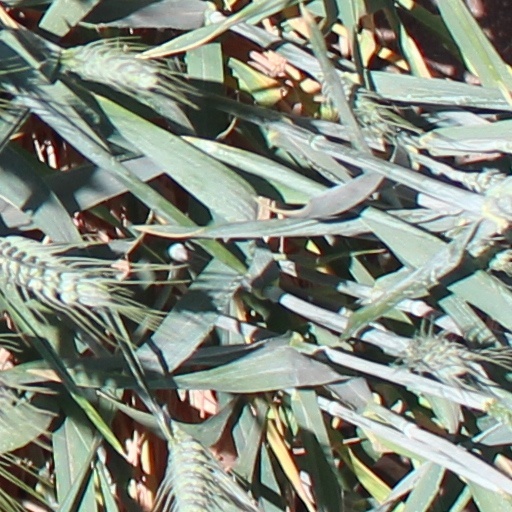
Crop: wheat